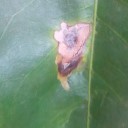
Label: Miner